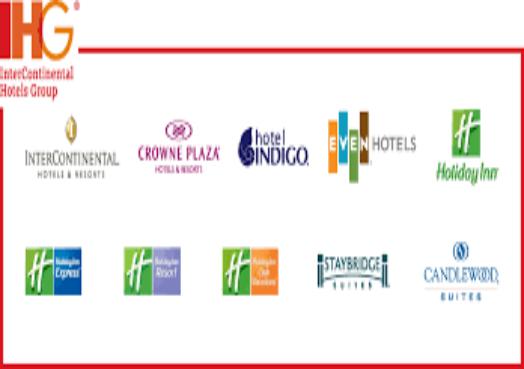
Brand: IHG
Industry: Others